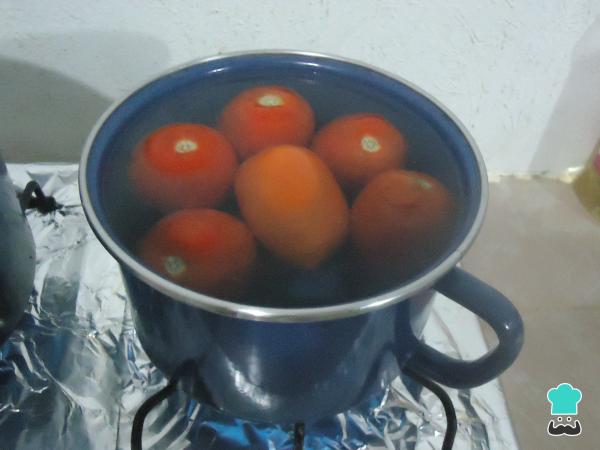
Mientras se cocina la pechuga de pollo, en otra cacerola con agua hirviendo ponemos a cocinar los ingredientes de la salsa: tomate rojo, cebolla y ajo.